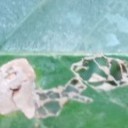
Label: Miner